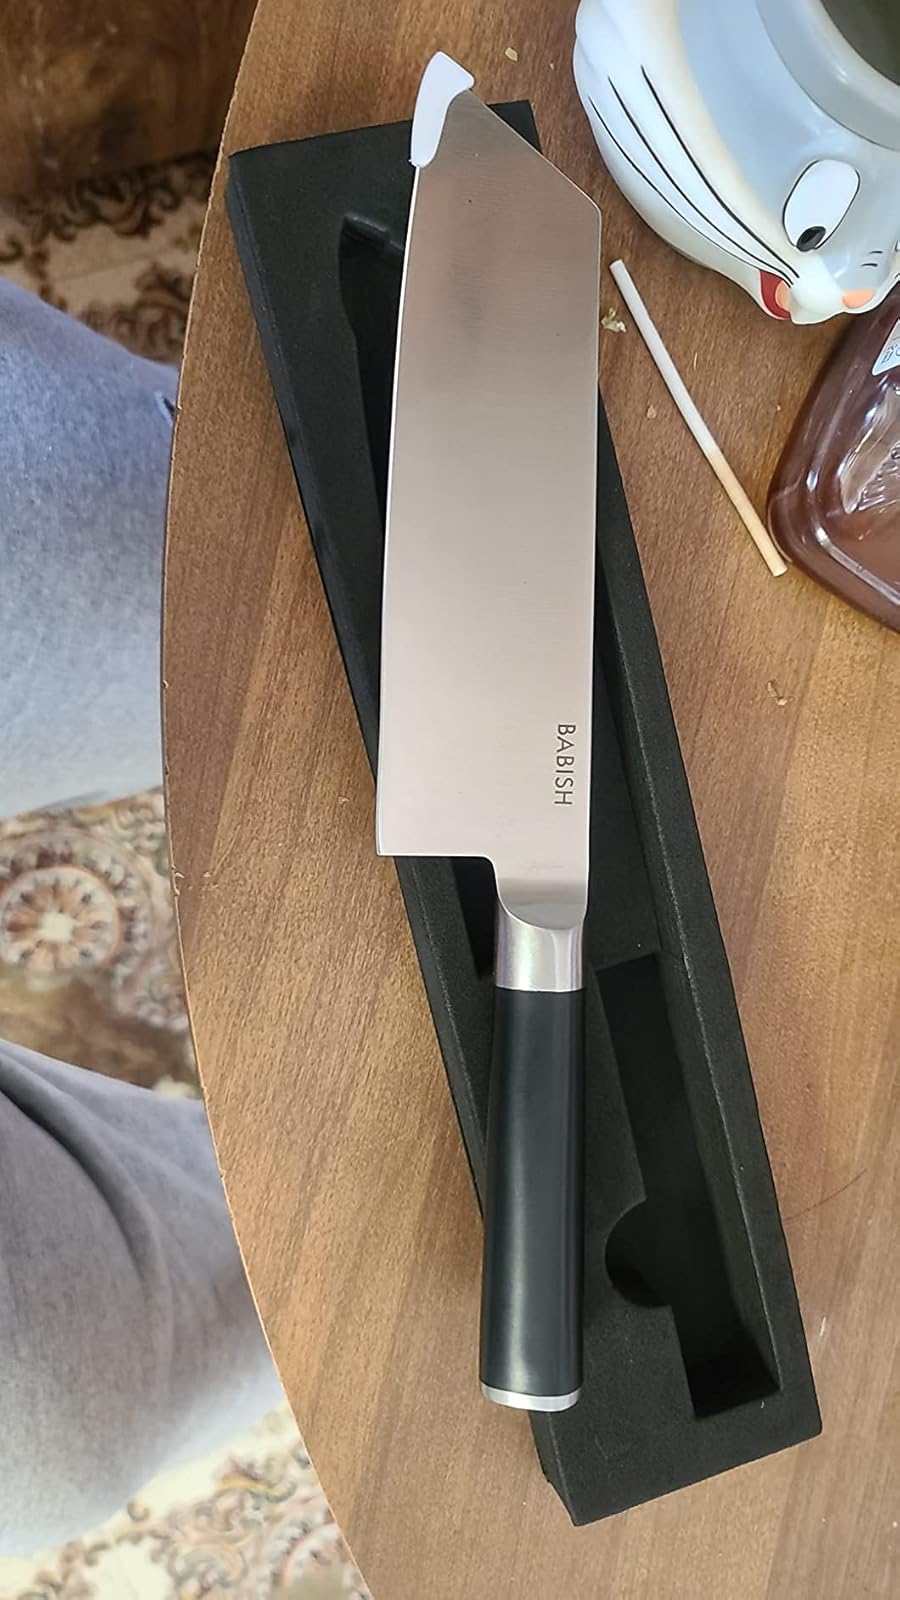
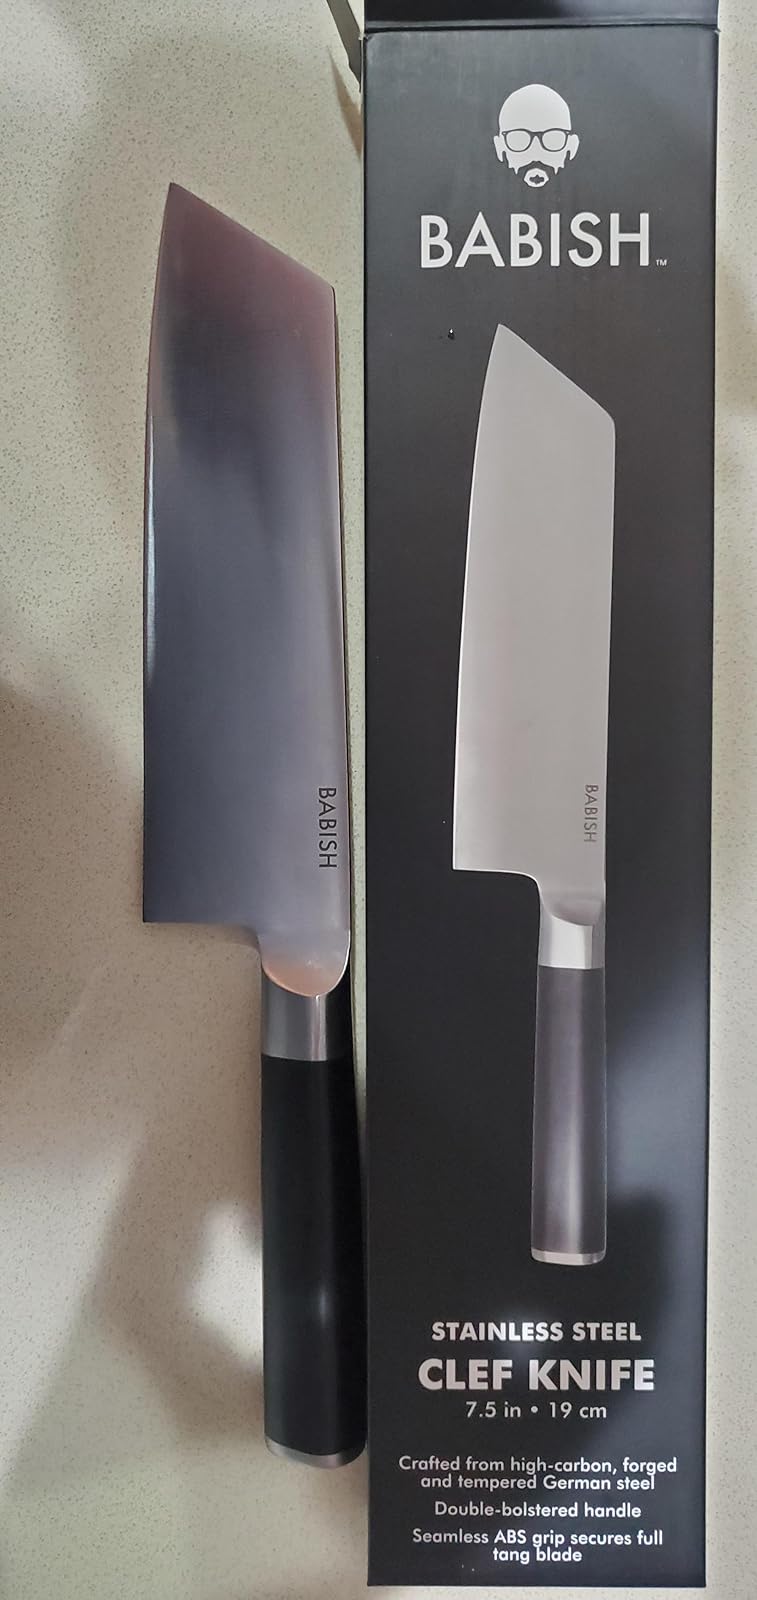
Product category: items_knife
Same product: yes